Roman Catholic Diocese of Macau

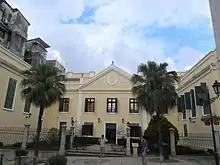
The Bishop's House

"from 1641 to 1668, no bishops were named due to the Portuguese Restoration War between Spain and Portugal"